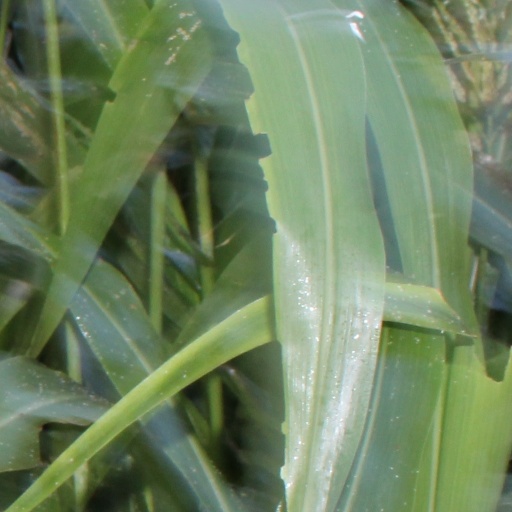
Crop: sorghum